History of France

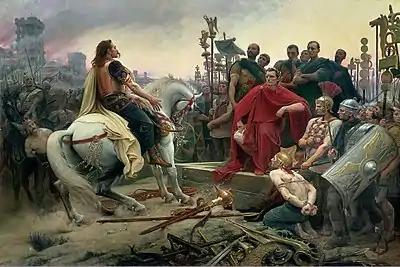
"Vercingetorix throws down his arms at the feet of Julius Caesar" after the Battle of Alesia. Painting by Lionel-Noël Royer, 1899.

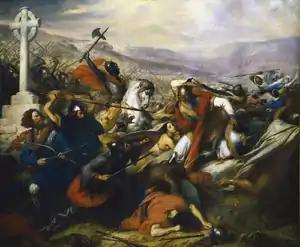
Victory over the Umayyads at the Battle of Tours (732) marked the furthest Muslim advance and enabled Frankish domination of Europe for the next century.

Gaul was divided into several different provinces. The Romans displaced populations to prevent local identities from becoming a threat to Roman control. Thus, many Celts were displaced in Aquitania or were enslaved and moved out of Gaul. There was a strong cultural evolution in Gaul under the Roman Empire, the most obvious one being the replacement of the Gaulish language by Vulgar Latin. It has been argued the similarities between the Gaulish and Latin languages favoured the transition. Gaul remained under Roman control for centuries and Celtic culture was then gradually replaced by Gallo-Roman culture.